Contemporary folk music

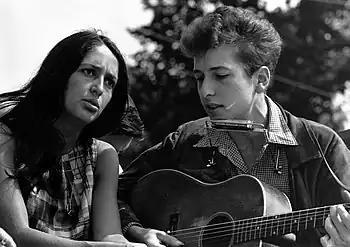
Joan Baez and Bob Dylan during the civil rights "March on Washington for Jobs and Freedom", August 28, 1963.

The large musical, political, lifestyle, and counterculture changes most associated with "the 60s" occurred during the second half of the decade and the first year or two of the 1970s. Folk music underwent a related rapid evolution, expansion and diversification at that same time. Major changes occurred through the evolution of established performers such as Bob Dylan, Joan Baez, Judy Collins, the Seekers and Peter Paul and Mary, and also through the creation of new fusion genres with rock and pop. Much of this evolution began in the early 1960s and emerged into prominence in the mid and late 1960s. One performance "crucible" for this evolution was Greenwich Village New York. Dylan's use of electric instruments helped inaugurate the genres of folk rock and country rock, particularly by his album "John Wesley Harding".